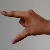
The image shows a hand gesture representing the letter 'Z' in Indian Sign Language.